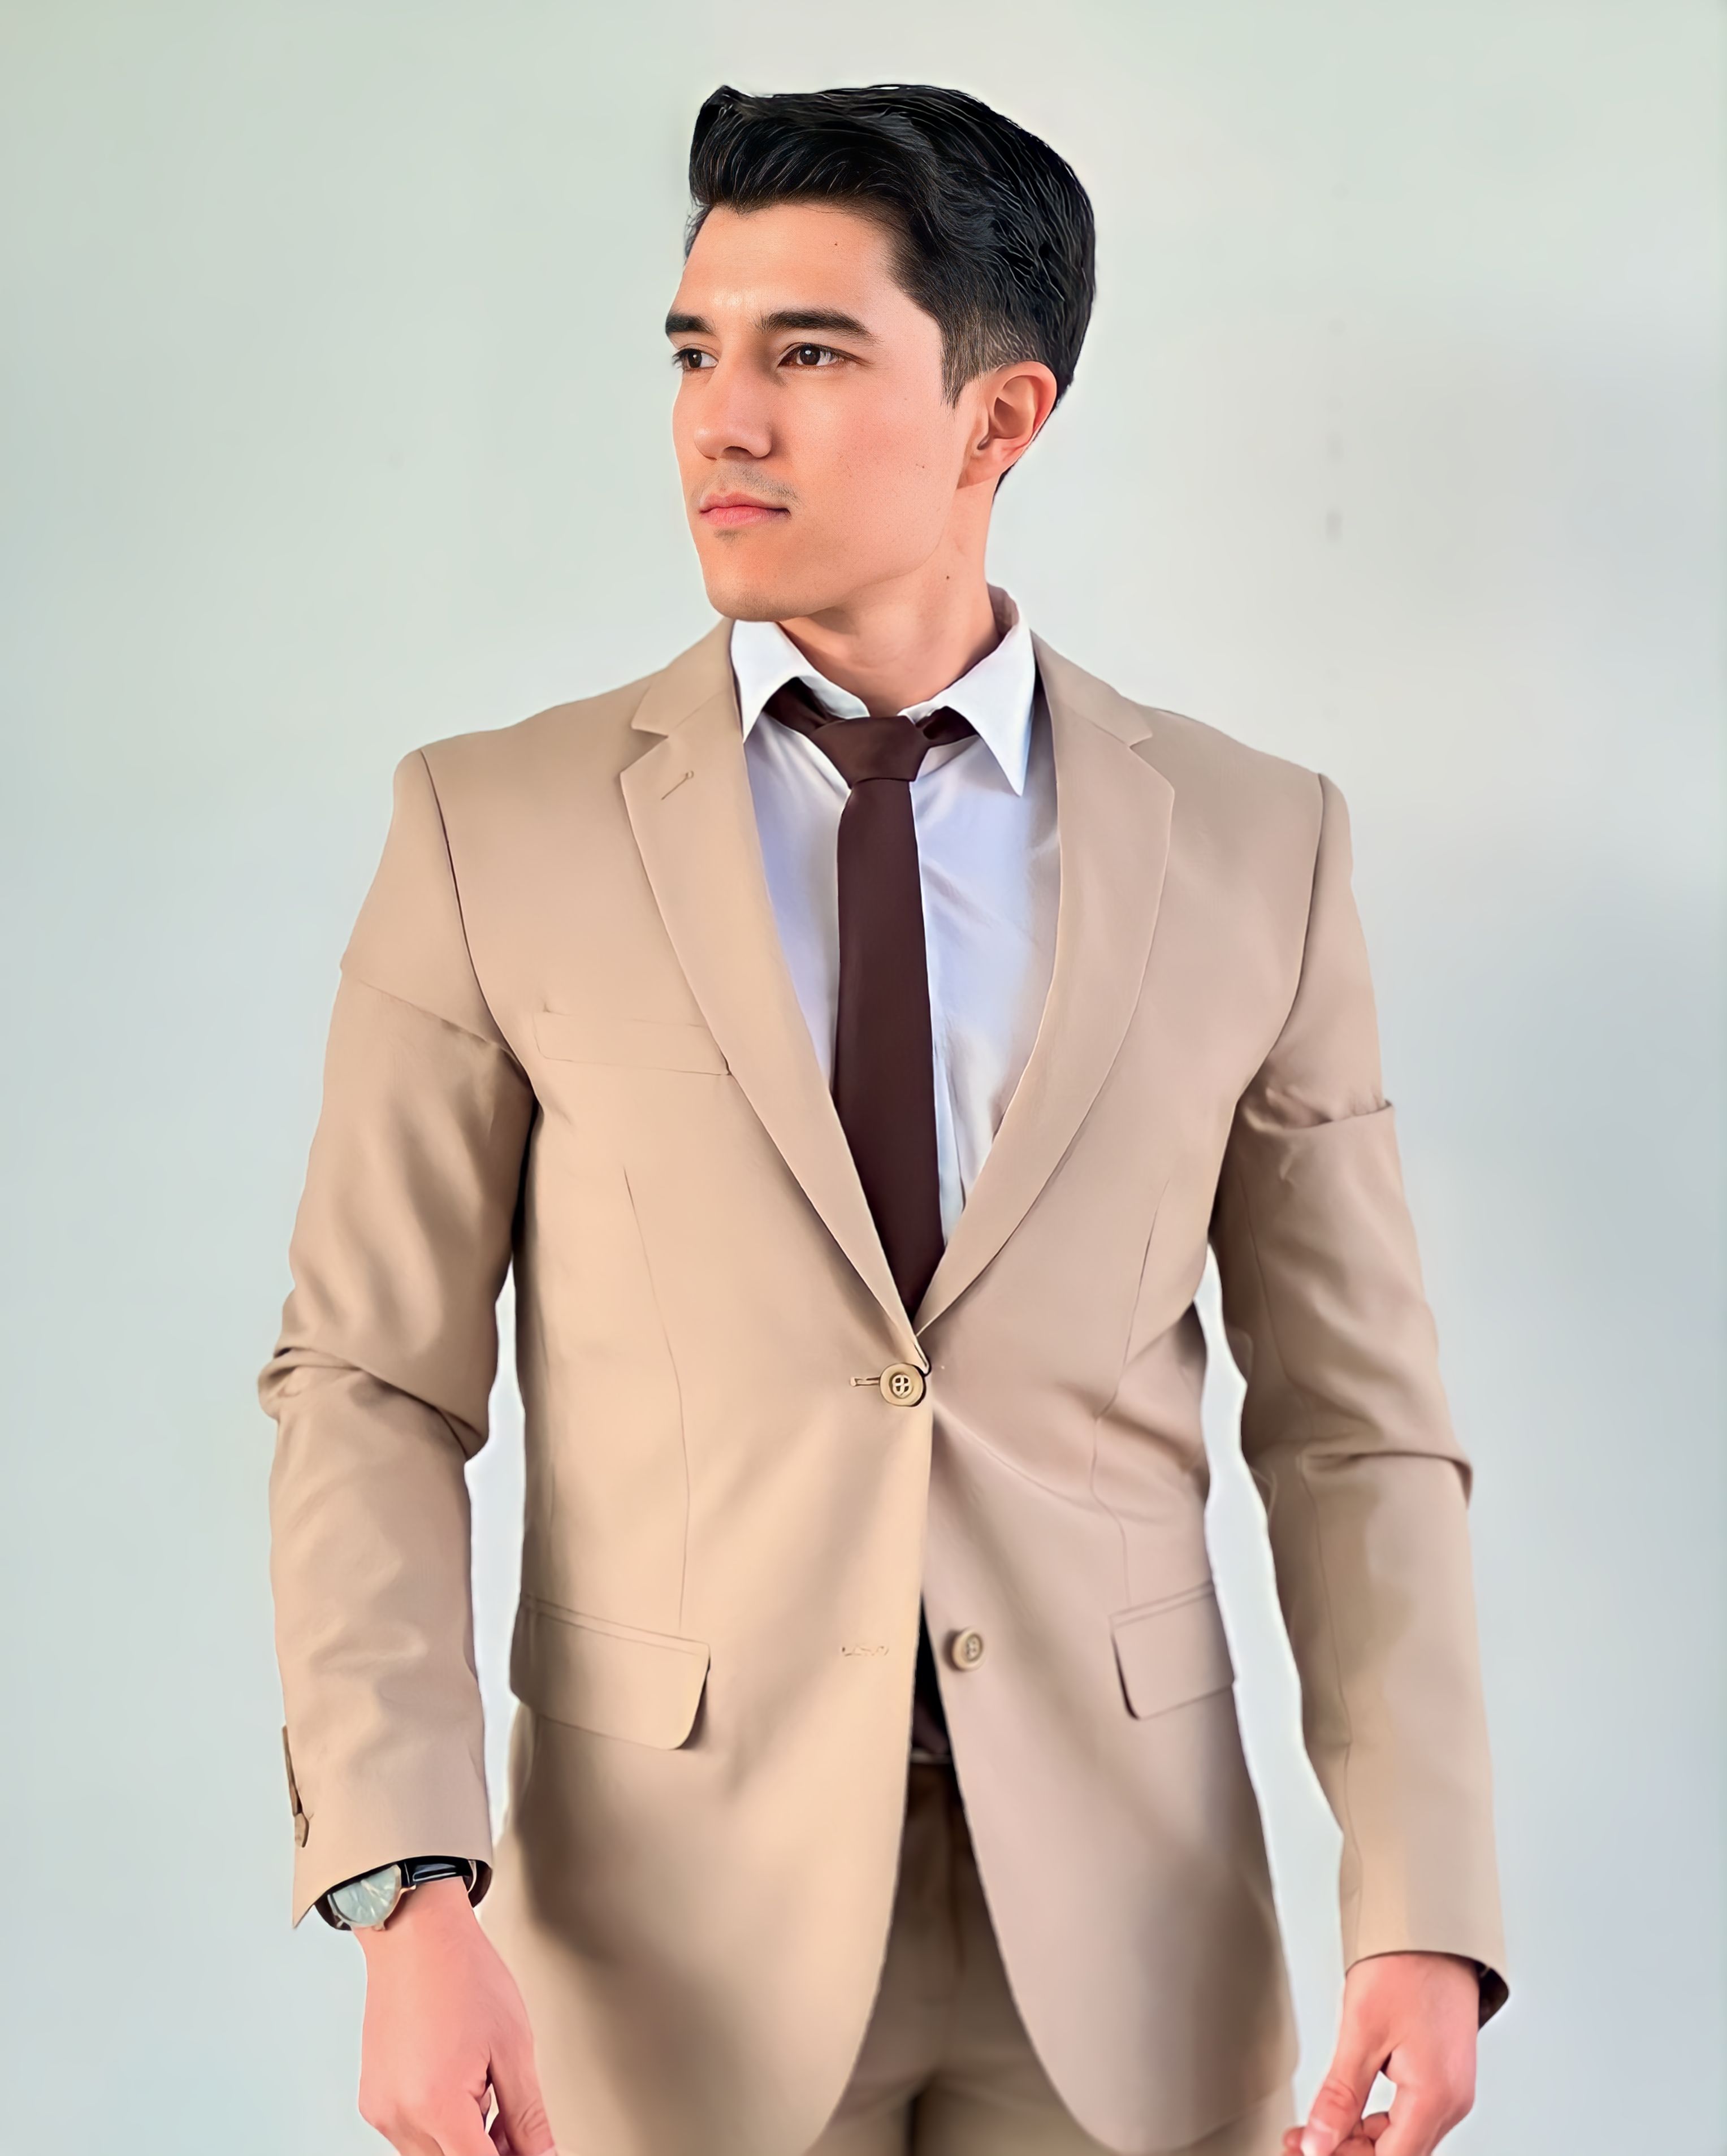
man, portrait, face, hair, outerwear, arm, shirt, dress shirt, coat, neck, sleeve, gesture, collar, suit, tie, fashion design, blazer, formal wear, fashion model, electric blue, button, white collar worker, fashion accessory, event, uniform, pocket, sitting, top, elbow, job, tuxedo, businessperson, waist